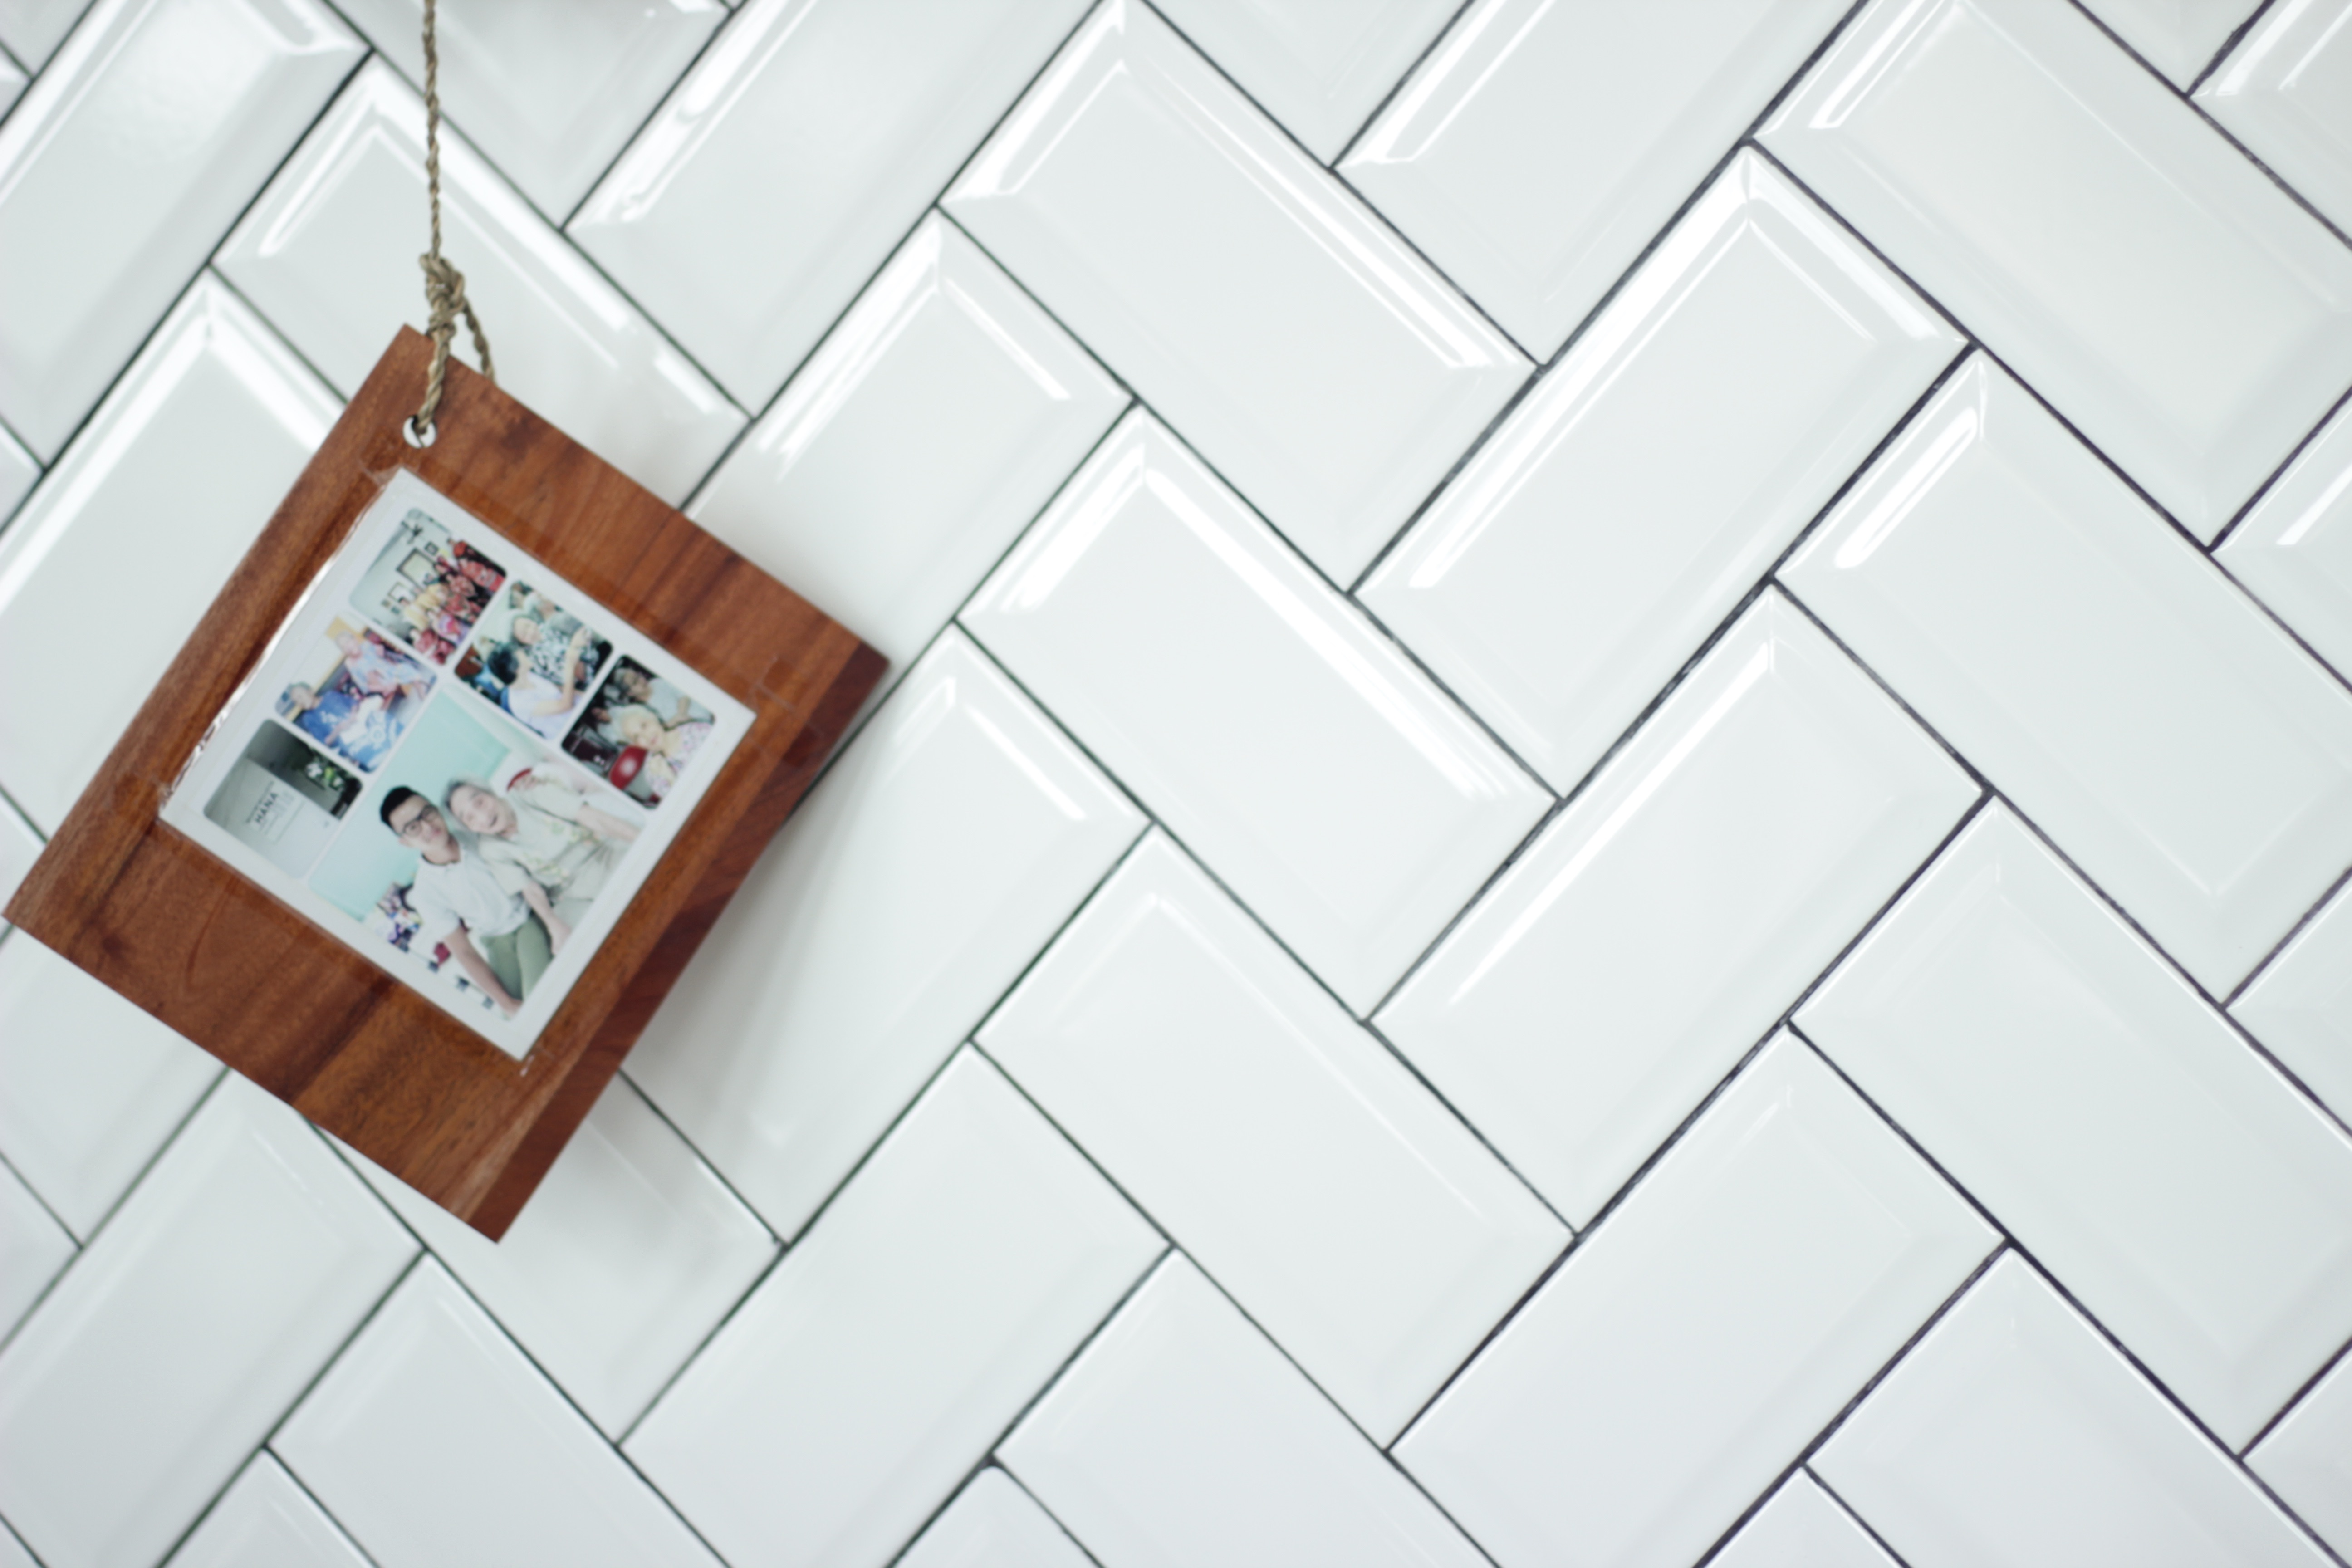
floor, wall, pattern, tile, brand, art, drawing, design, flooring